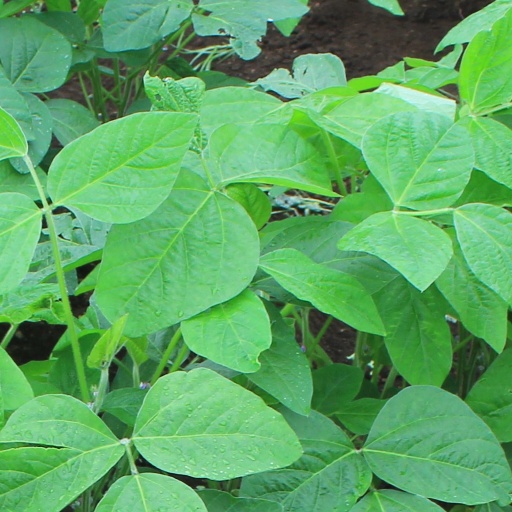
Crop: soybean